Strike Back: Project Dawn

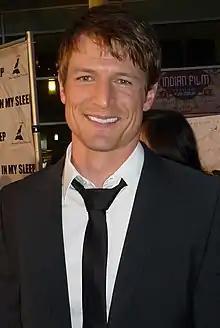
Philip Winchester portrays Michael Stonebridge.

Philip Winchester plays Sergeant Michael Stonebridge, a Royal Marine commando and former Special Boat Service (SBS) operator, now assigned to Section 20 who is partnered with Scott to help track down a kidnapped Porter. Stonebridge works for Section 20 and is in charge of his team on the ground. Although the character is married to his wife Kerry (Alexandra Moen), he has an affair with colleague Kate Marshall (played by Birthistle). Winchester describes Stonebridge as "dedicated, disciplined, always plays by the rules and often saves the day. Stonebridge directs his energy trying to protecting others," though as the story unfolds, the audience would see that Stonebridge "is not the knight in shining armour."